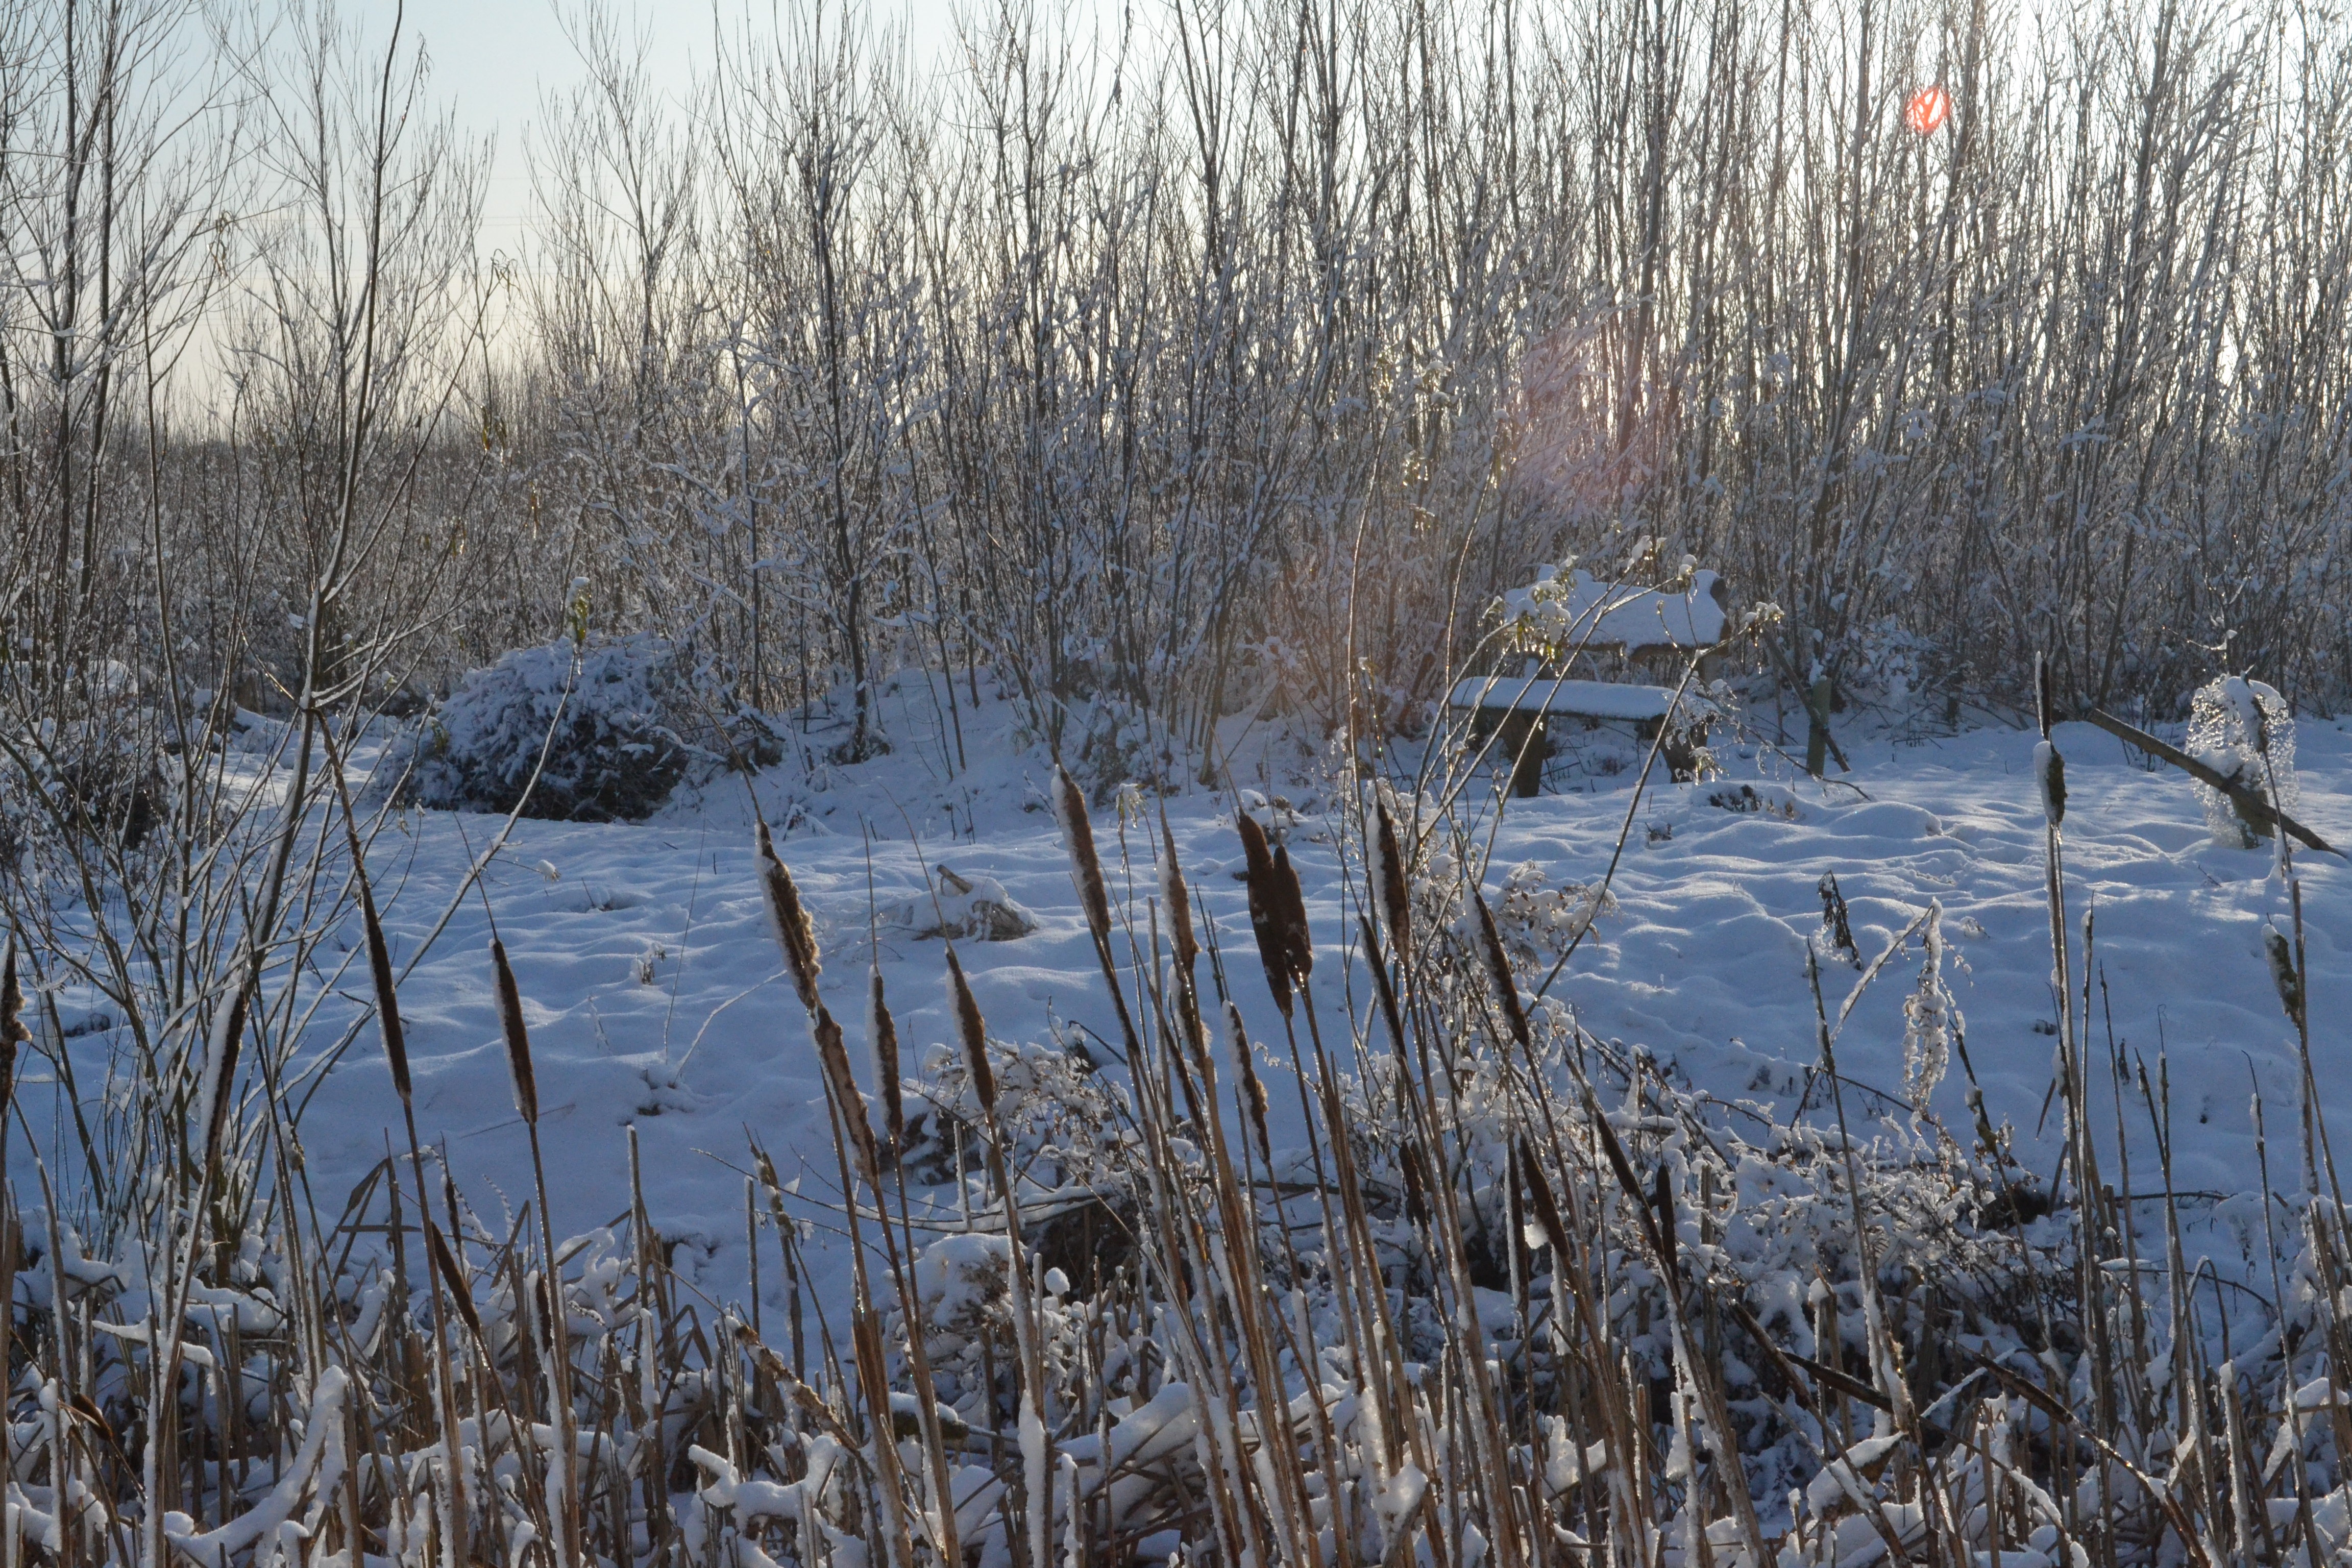
tree, nature, forest, grass, marsh, swamp, wilderness, snow, winter, frost, wildlife, ice, scenic, autumn, weather, snowy, freeze, frozen, season, tall grass, snowfall, wetland, bog, blizzard, woodland, december, habitat, ecosystem, january, tundra, river bank, natural environment